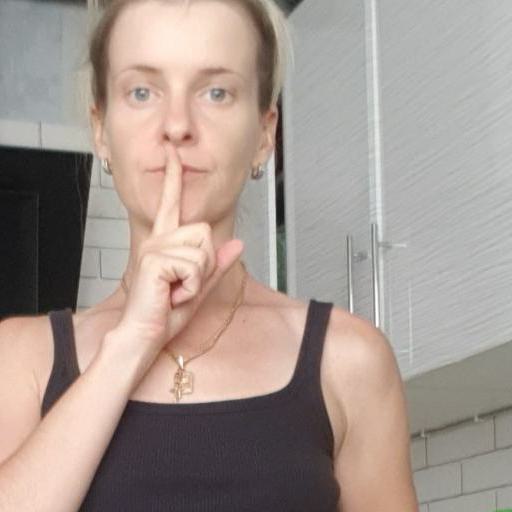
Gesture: mute